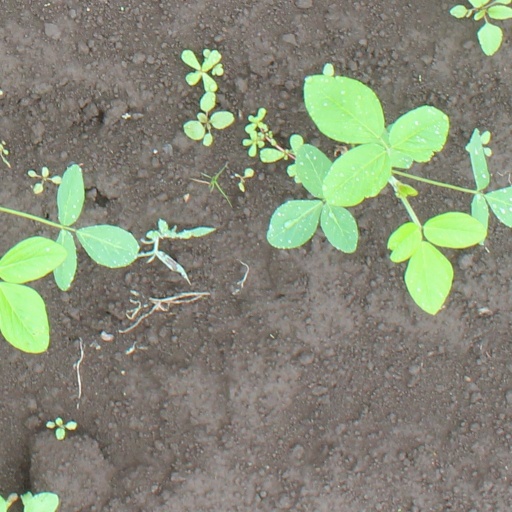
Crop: soybean